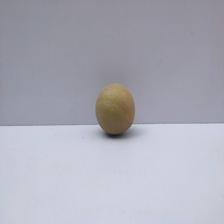
Size: Small